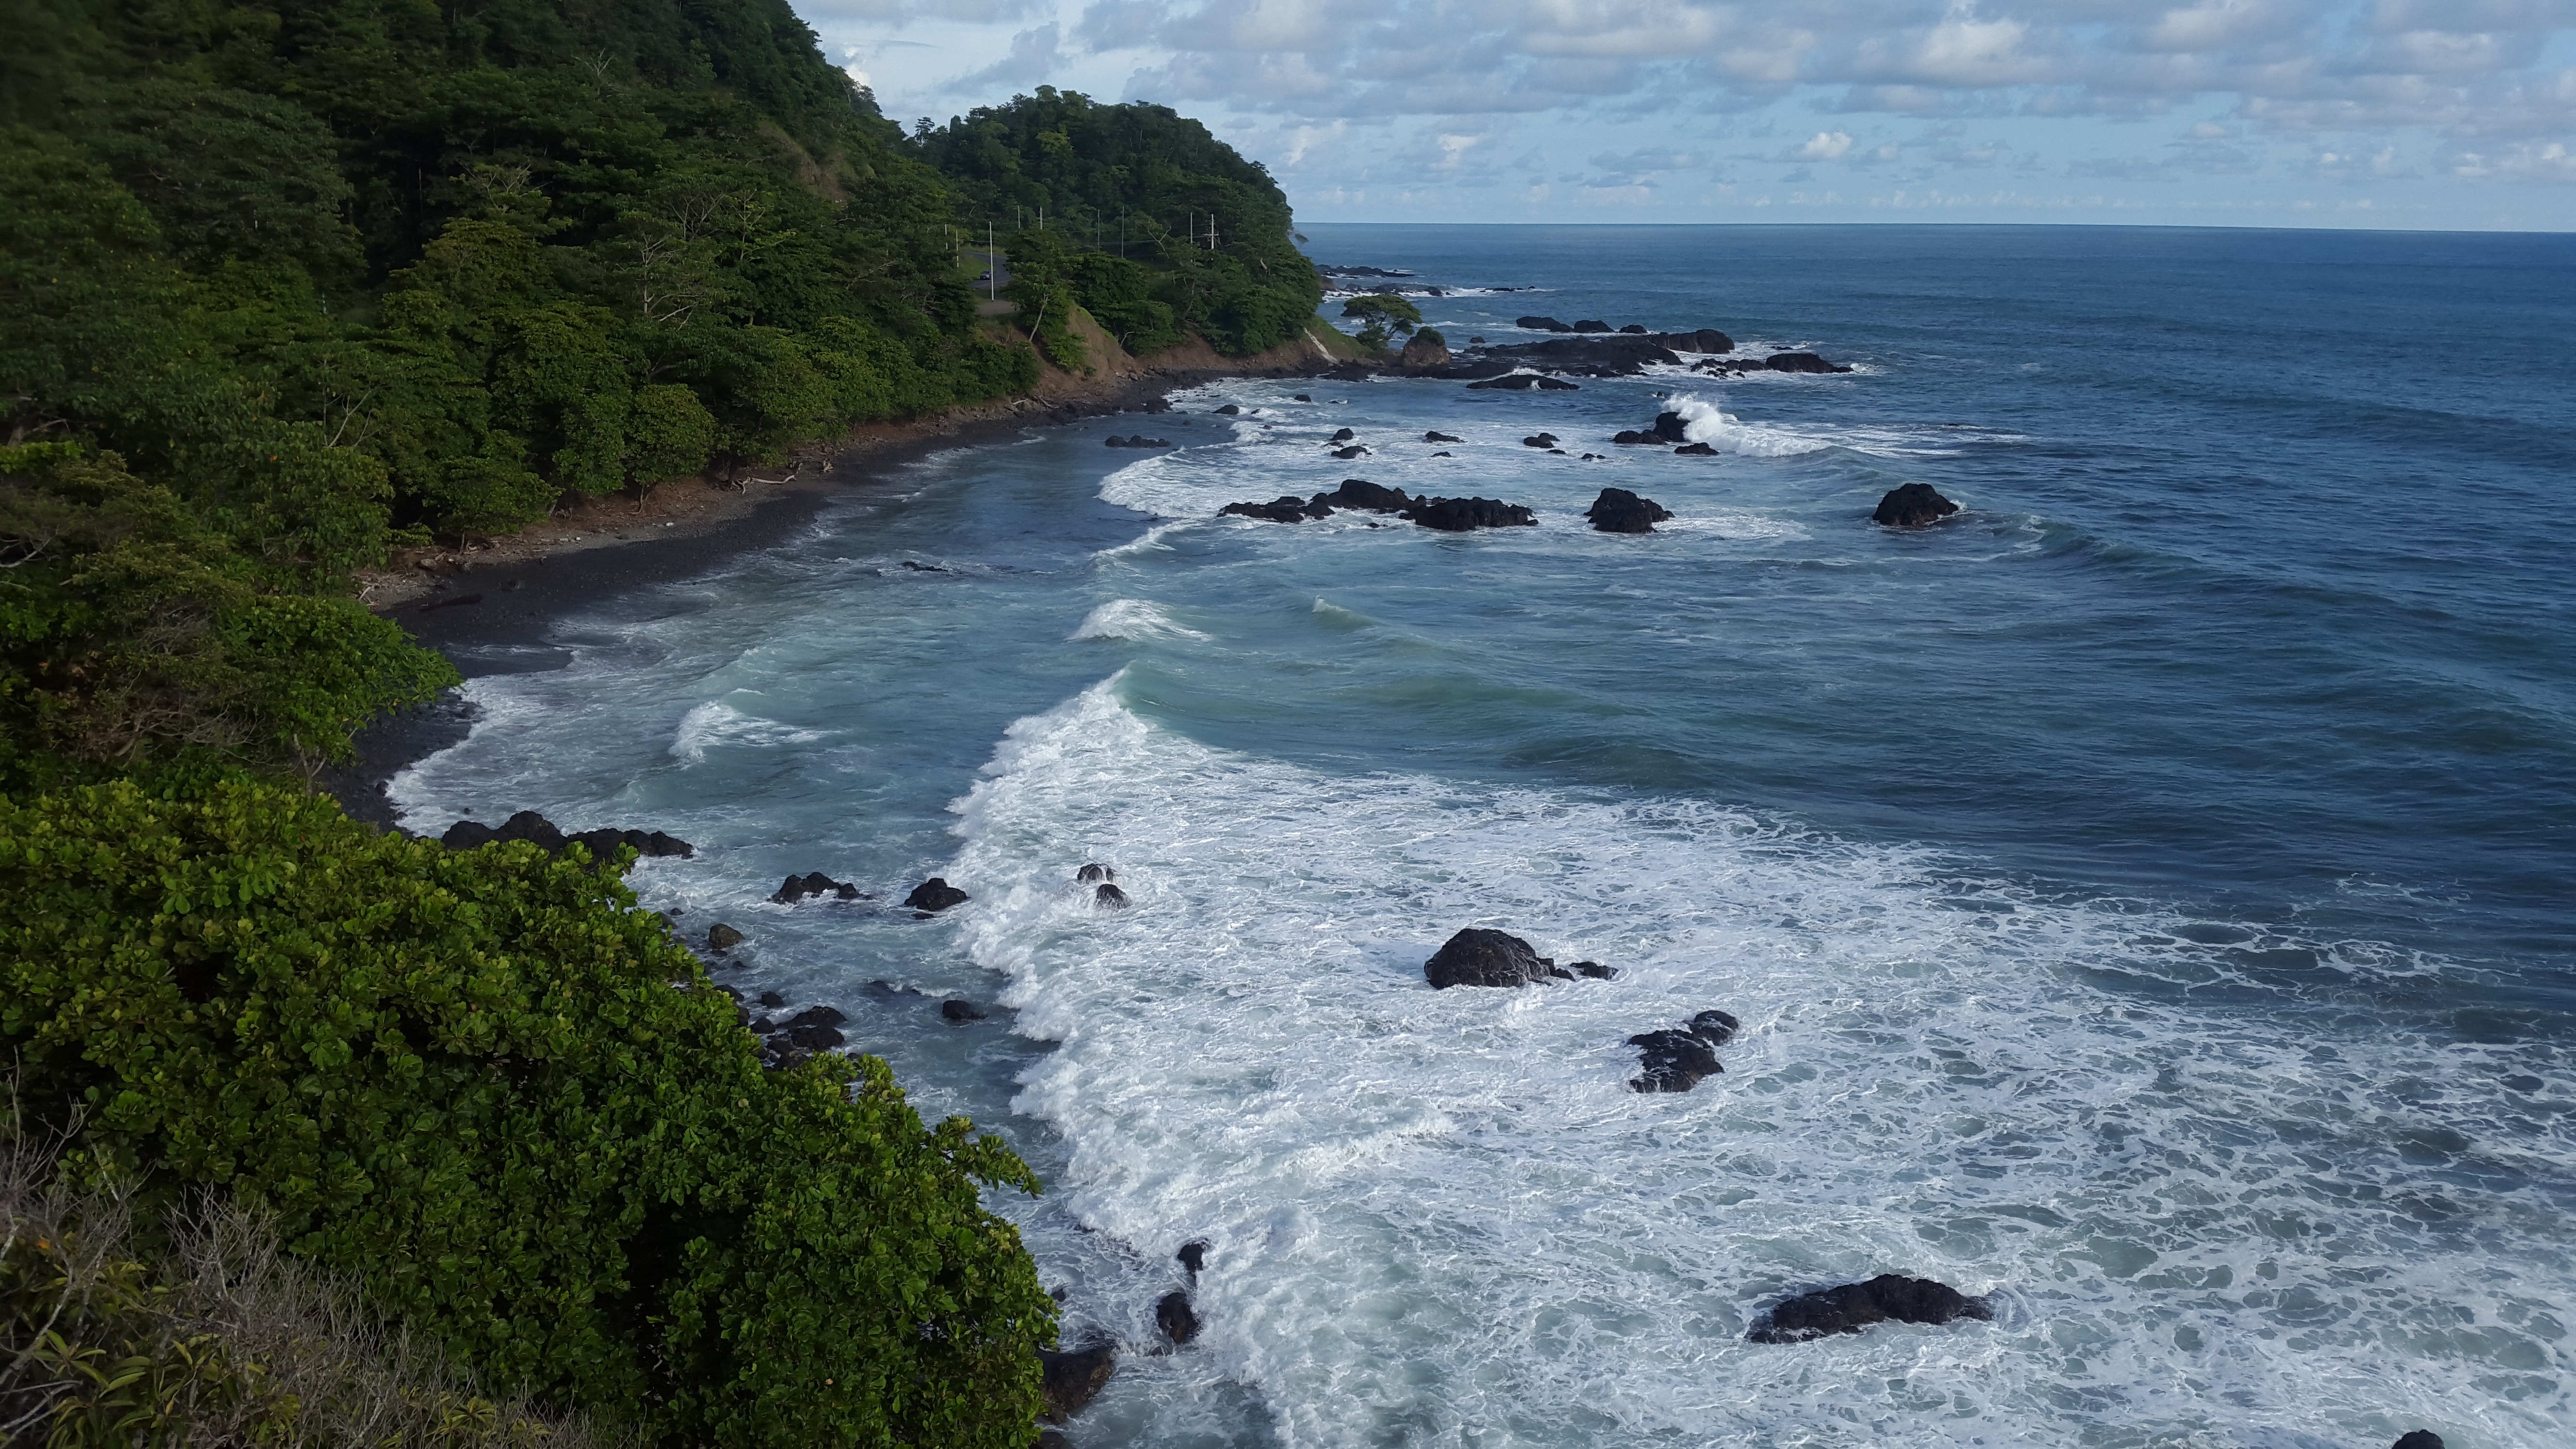
beach, sea, coast, water, rock, ocean, shore, wave, cliff, cove, bay, terrain, body of water, landform, costa rica, wind wave